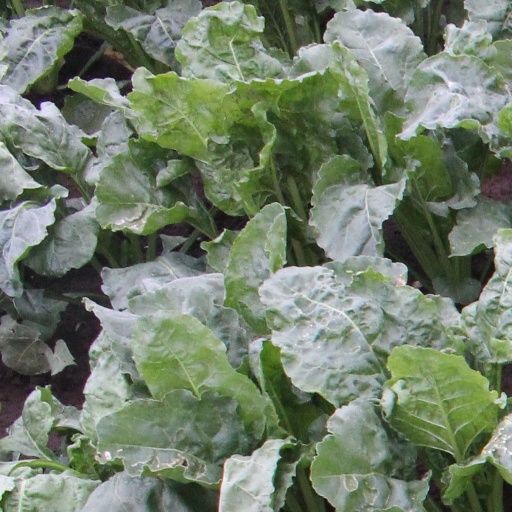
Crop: sugar beet